List of birds of Afghanistan

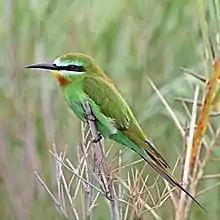

Barn owls are medium to large owls with large heads and characteristic heart-shaped faces. They have long strong legs with powerful talons.